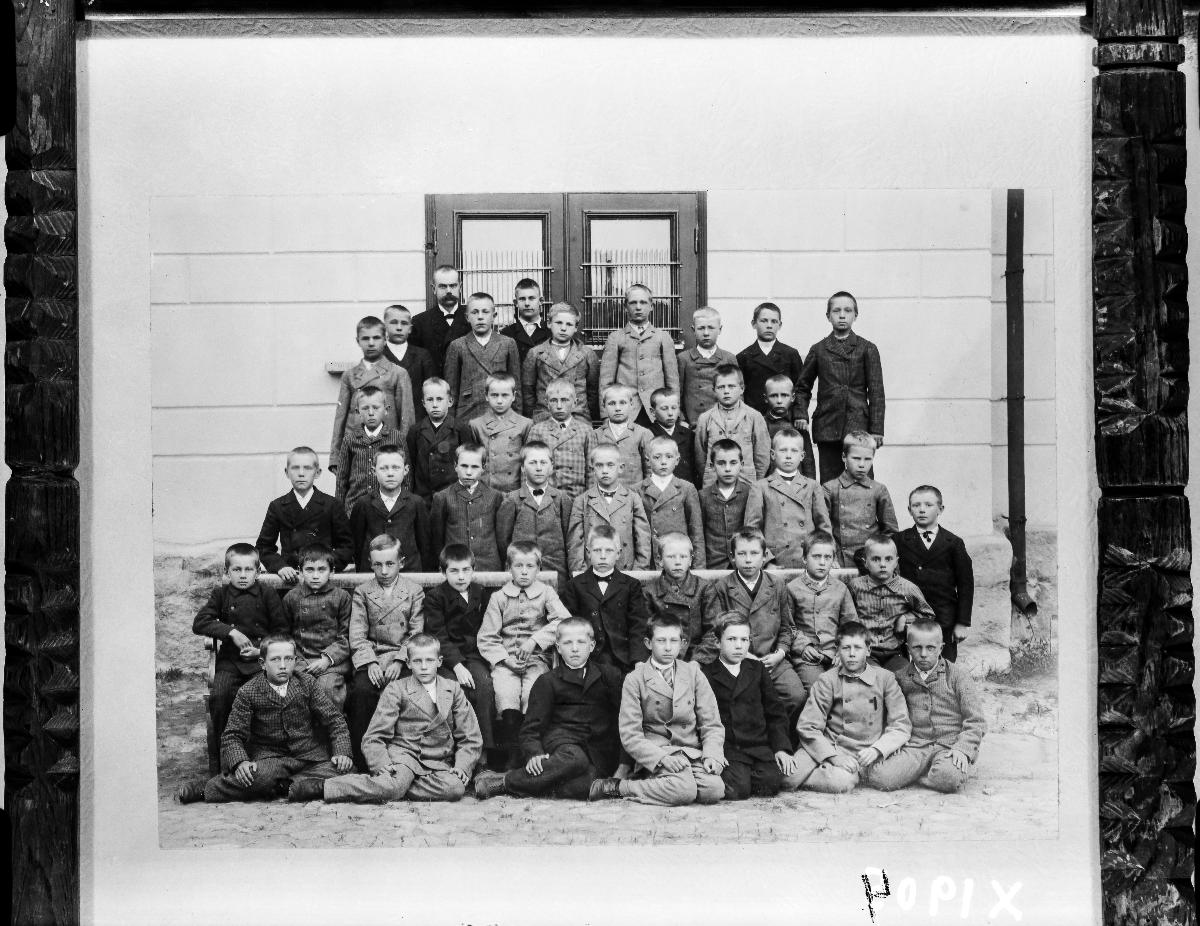
Ryhmä, reprokuva
A group, reproduction
sisällön kuvaus: Ryhmä poikia valvojineen (opettajineen?) todennäköisesti Oulussa. Reprokuva varhaisemmasta valokuvasta. content description: A group of boys with an adult (a teacher?) likely in Oulu, Finland. The photograph is a reproduction.
Vuosi: 1930
Paikka: Suomi, Pohjois-Pohjanmaa, Oulu
Aiheet: ulkokuva; ryhmäkuva; pojat (ikään liittyvä rooli); kouluikäiset; miesten vaatteet; boys; school-age children; barn i skolåldern